Chapter Seventy-Nine: Graduation

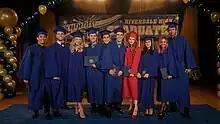
Several of the main characters during their high school graduation

"Chapter Seventy-Nine: Graduation" is the third episode of the fifth season of the American television series "Riverdale". The episode was written by Roberto Aguirre-Sacasa and directed by Gabriel Correa. It originally aired on The CW in the United States on February 3, 2021.